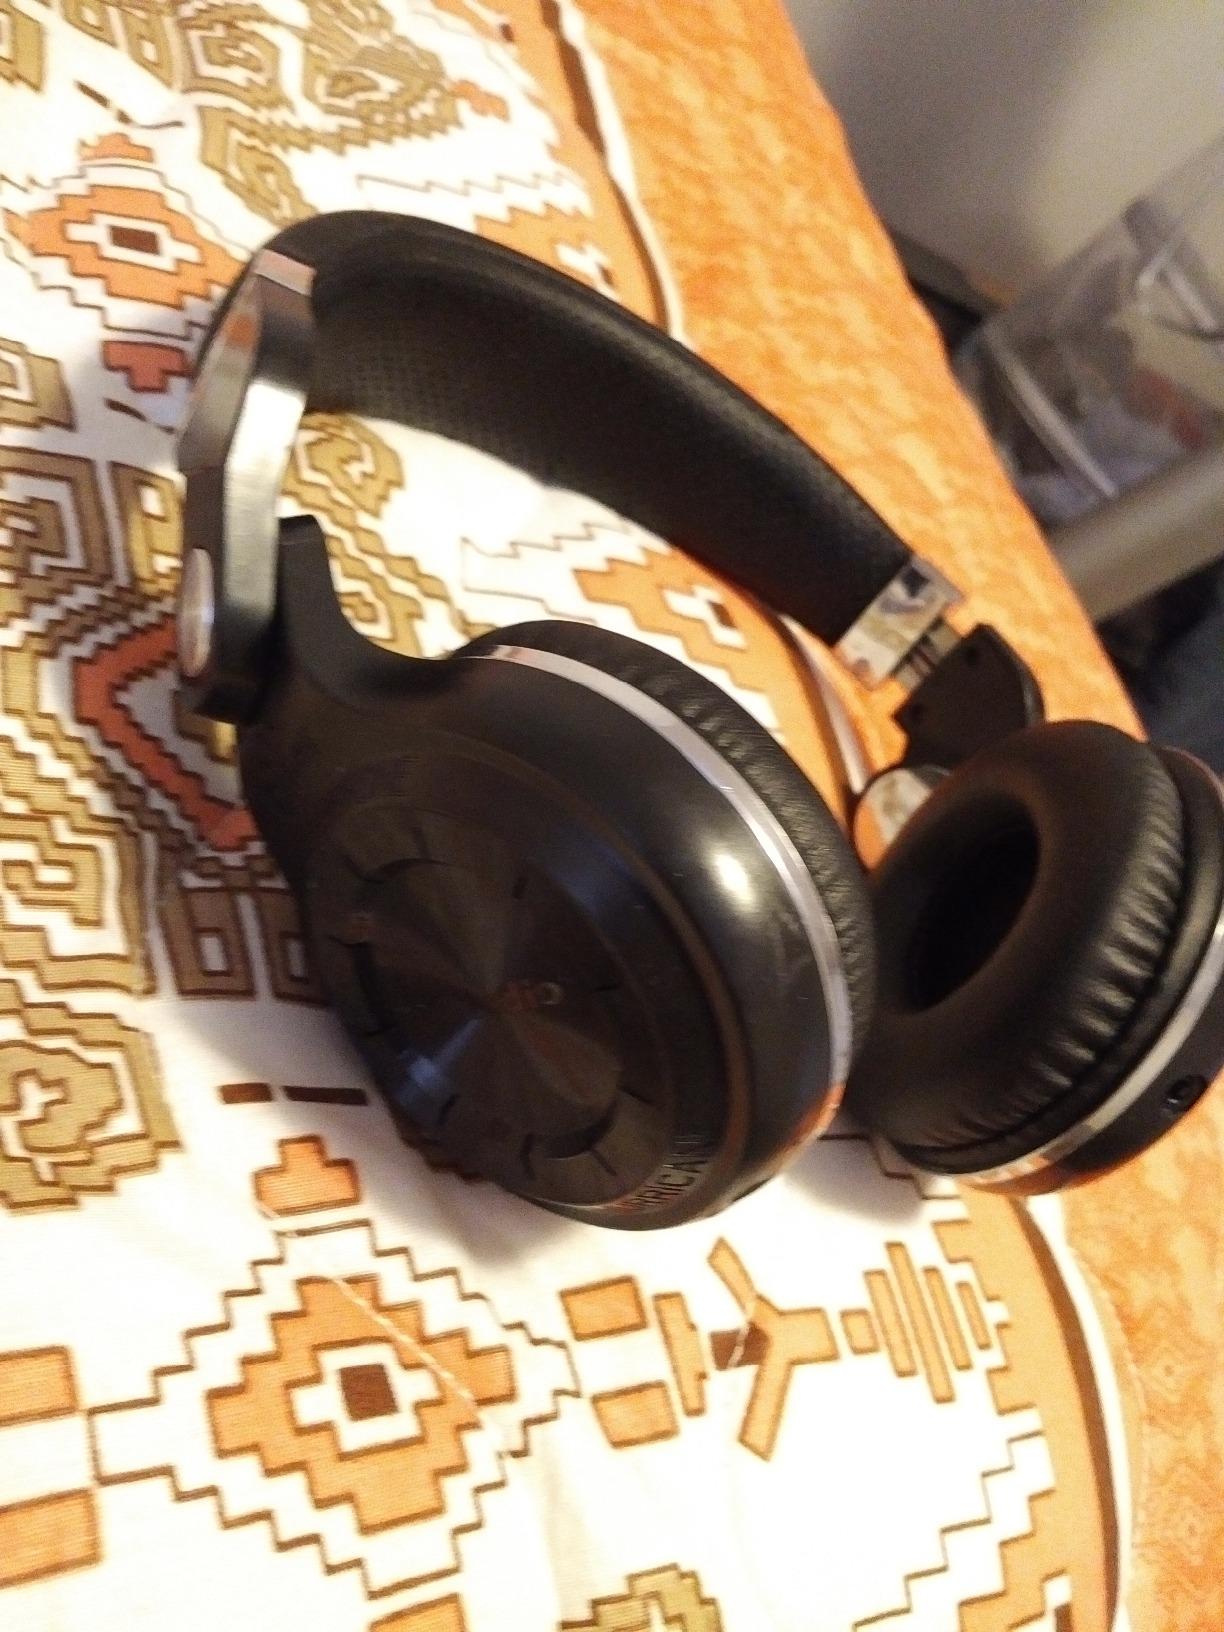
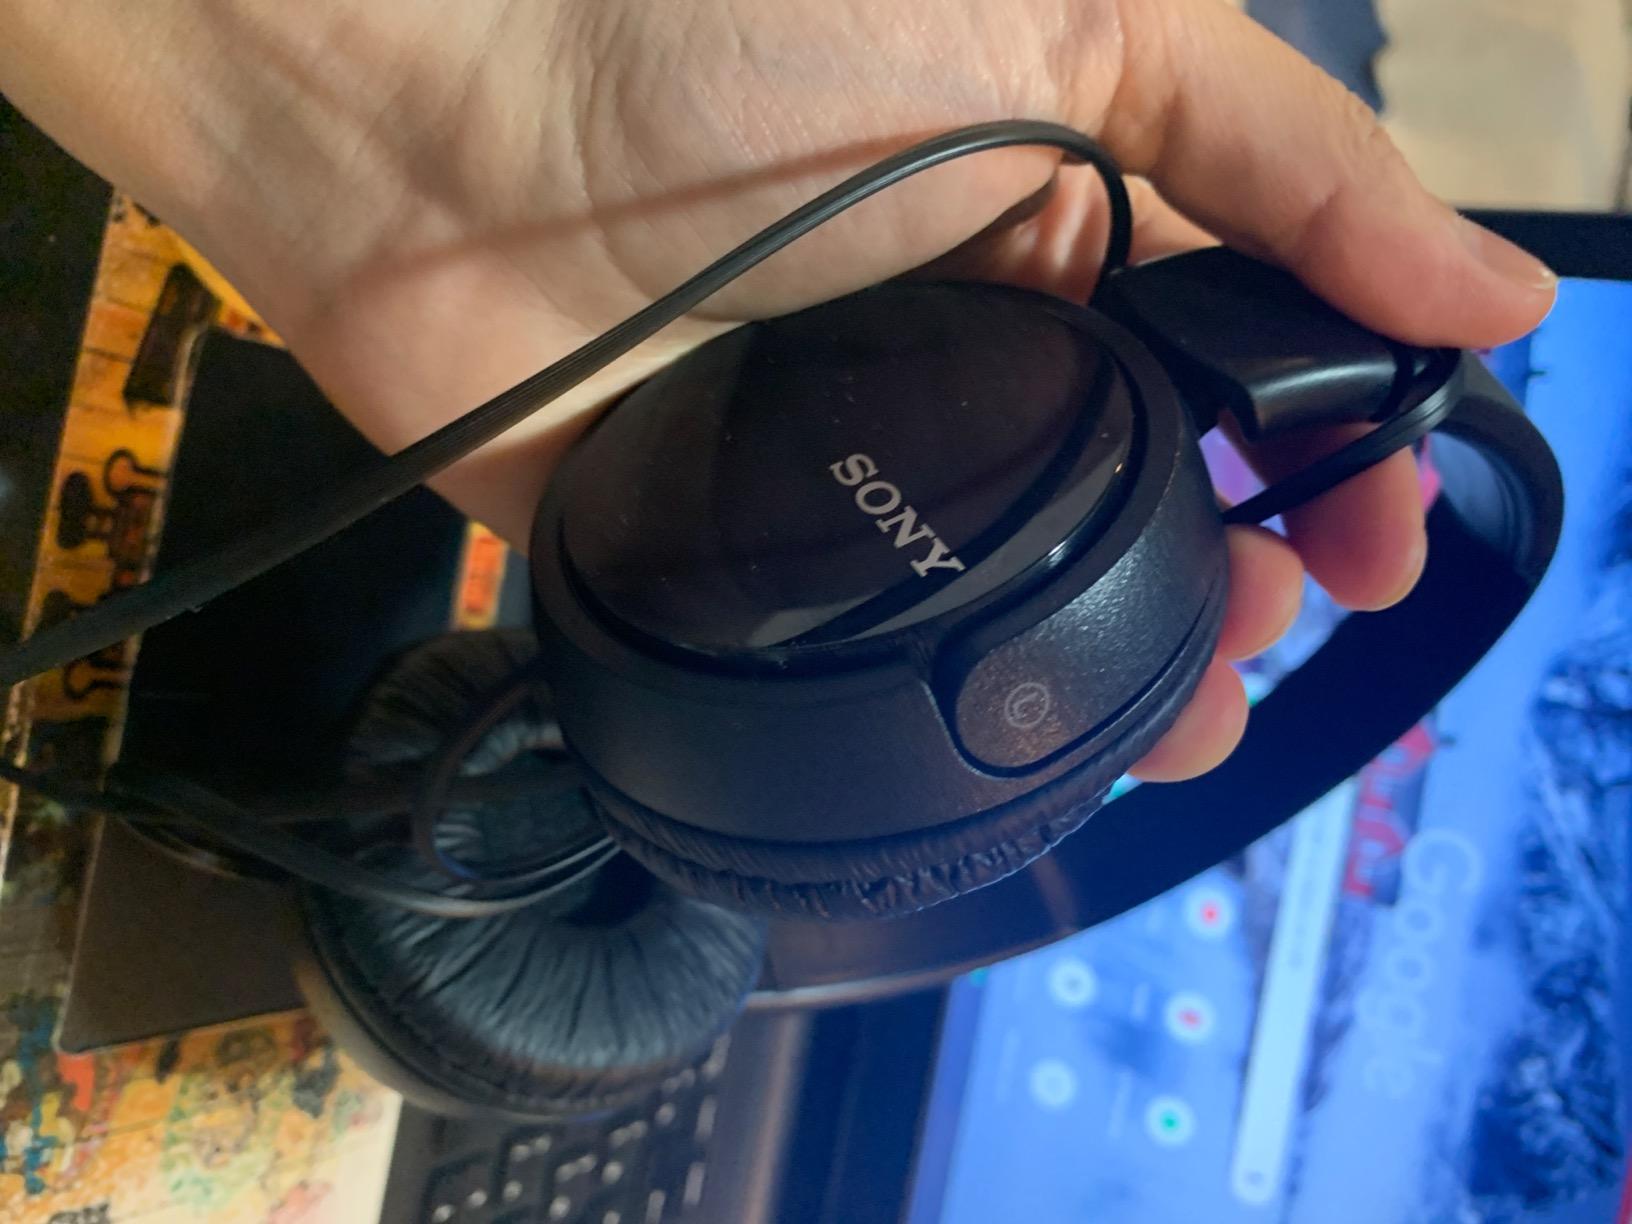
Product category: headphones
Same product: no